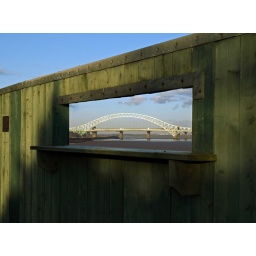
Runcorn bridge viewed fronm a bird hide in Wigg Island,Runcorn.